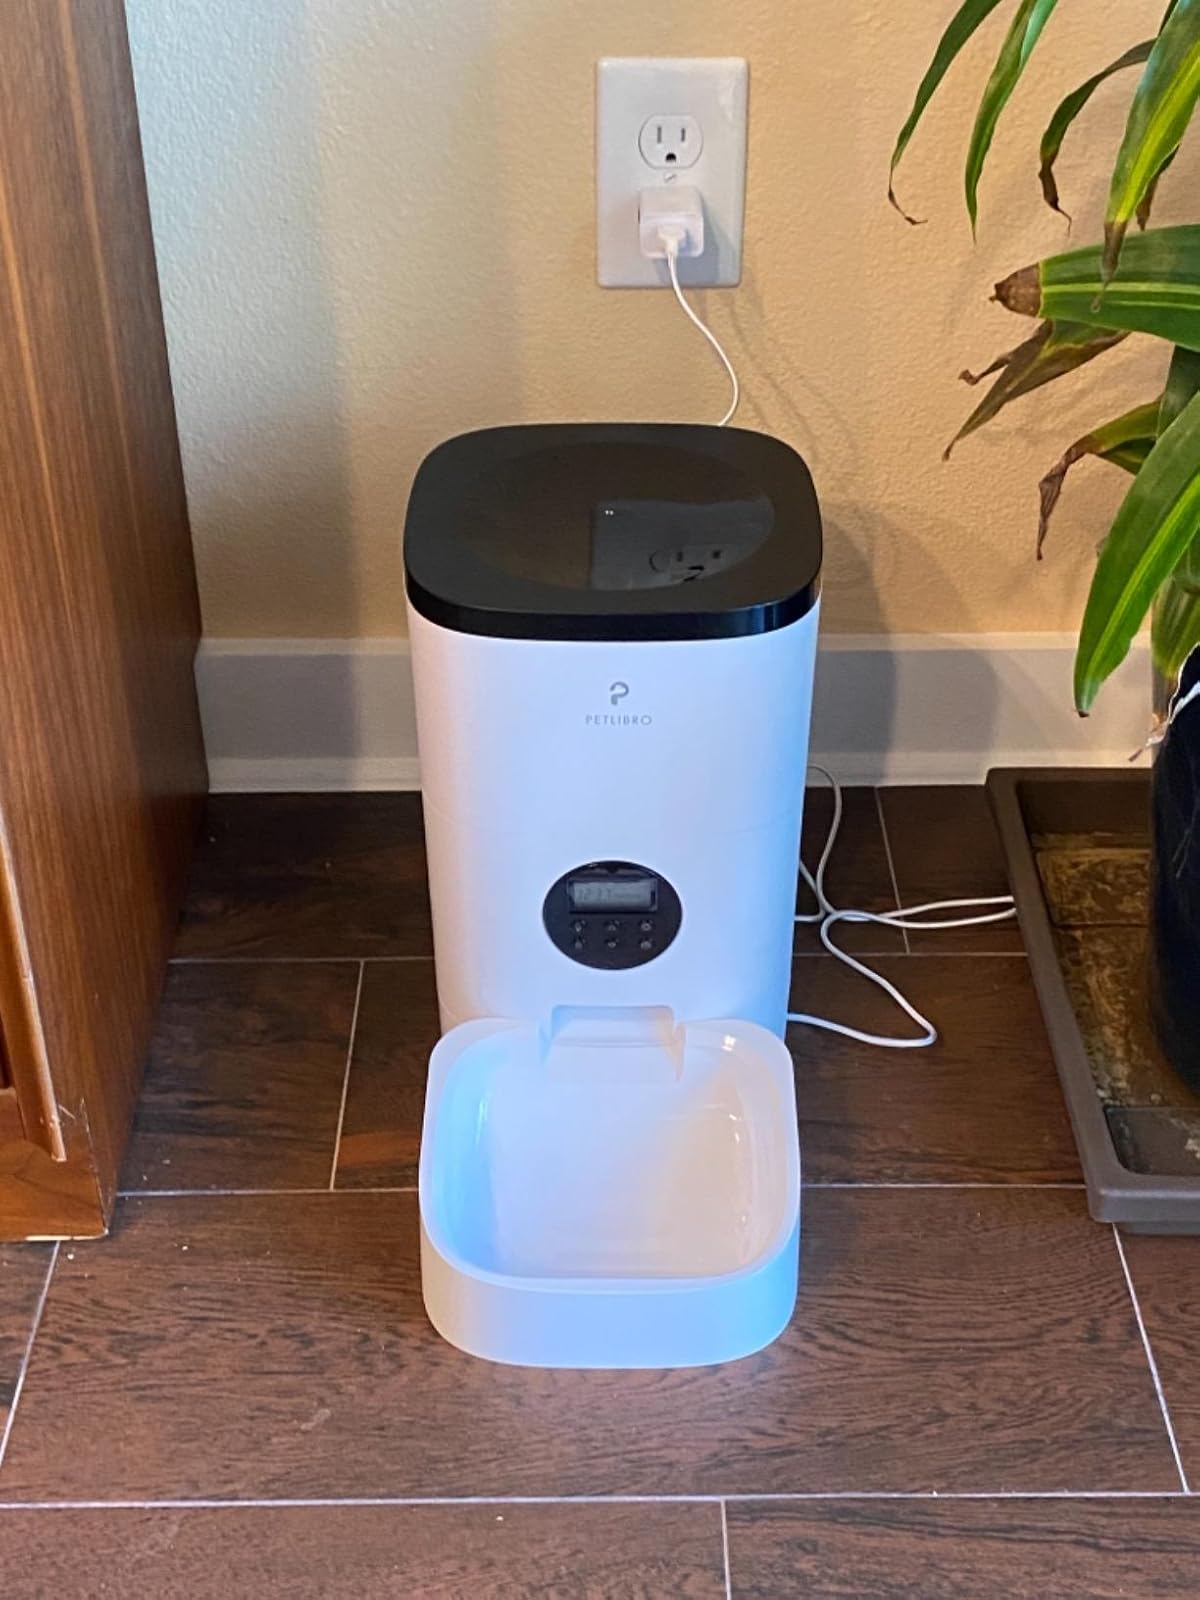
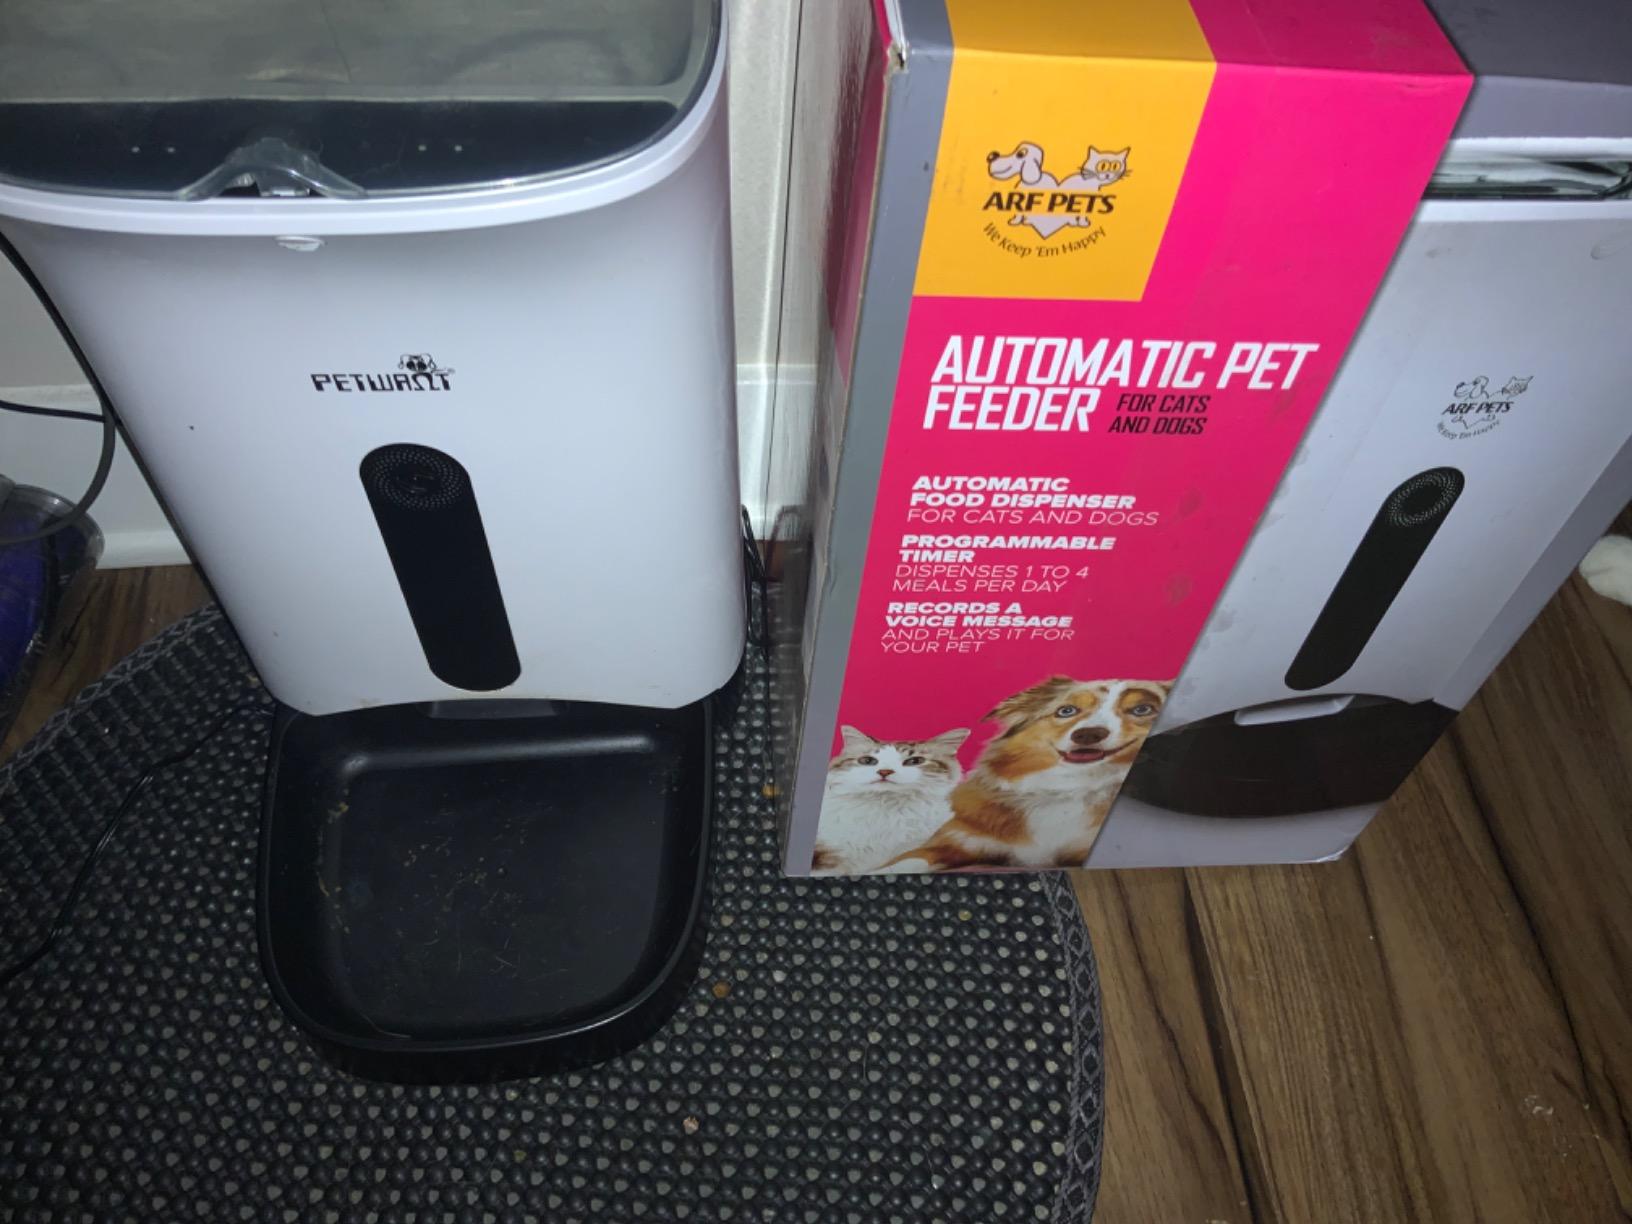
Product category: items_feeder
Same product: no